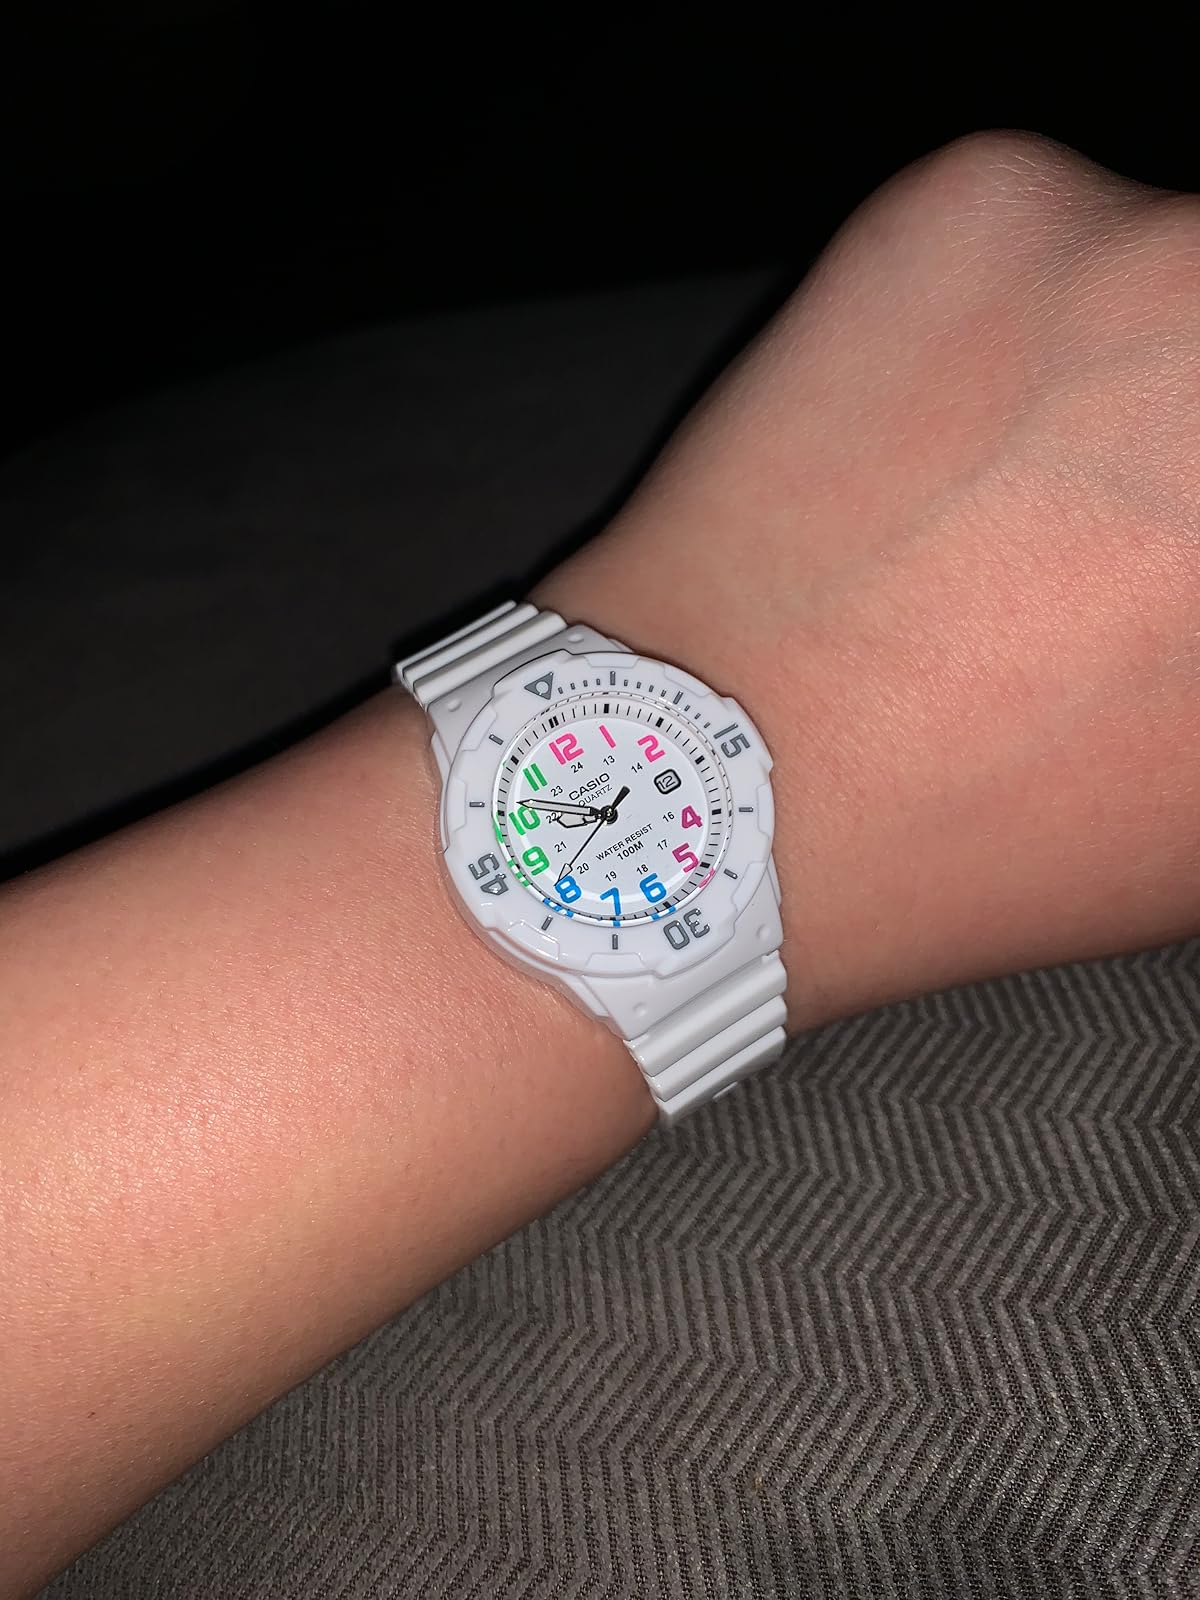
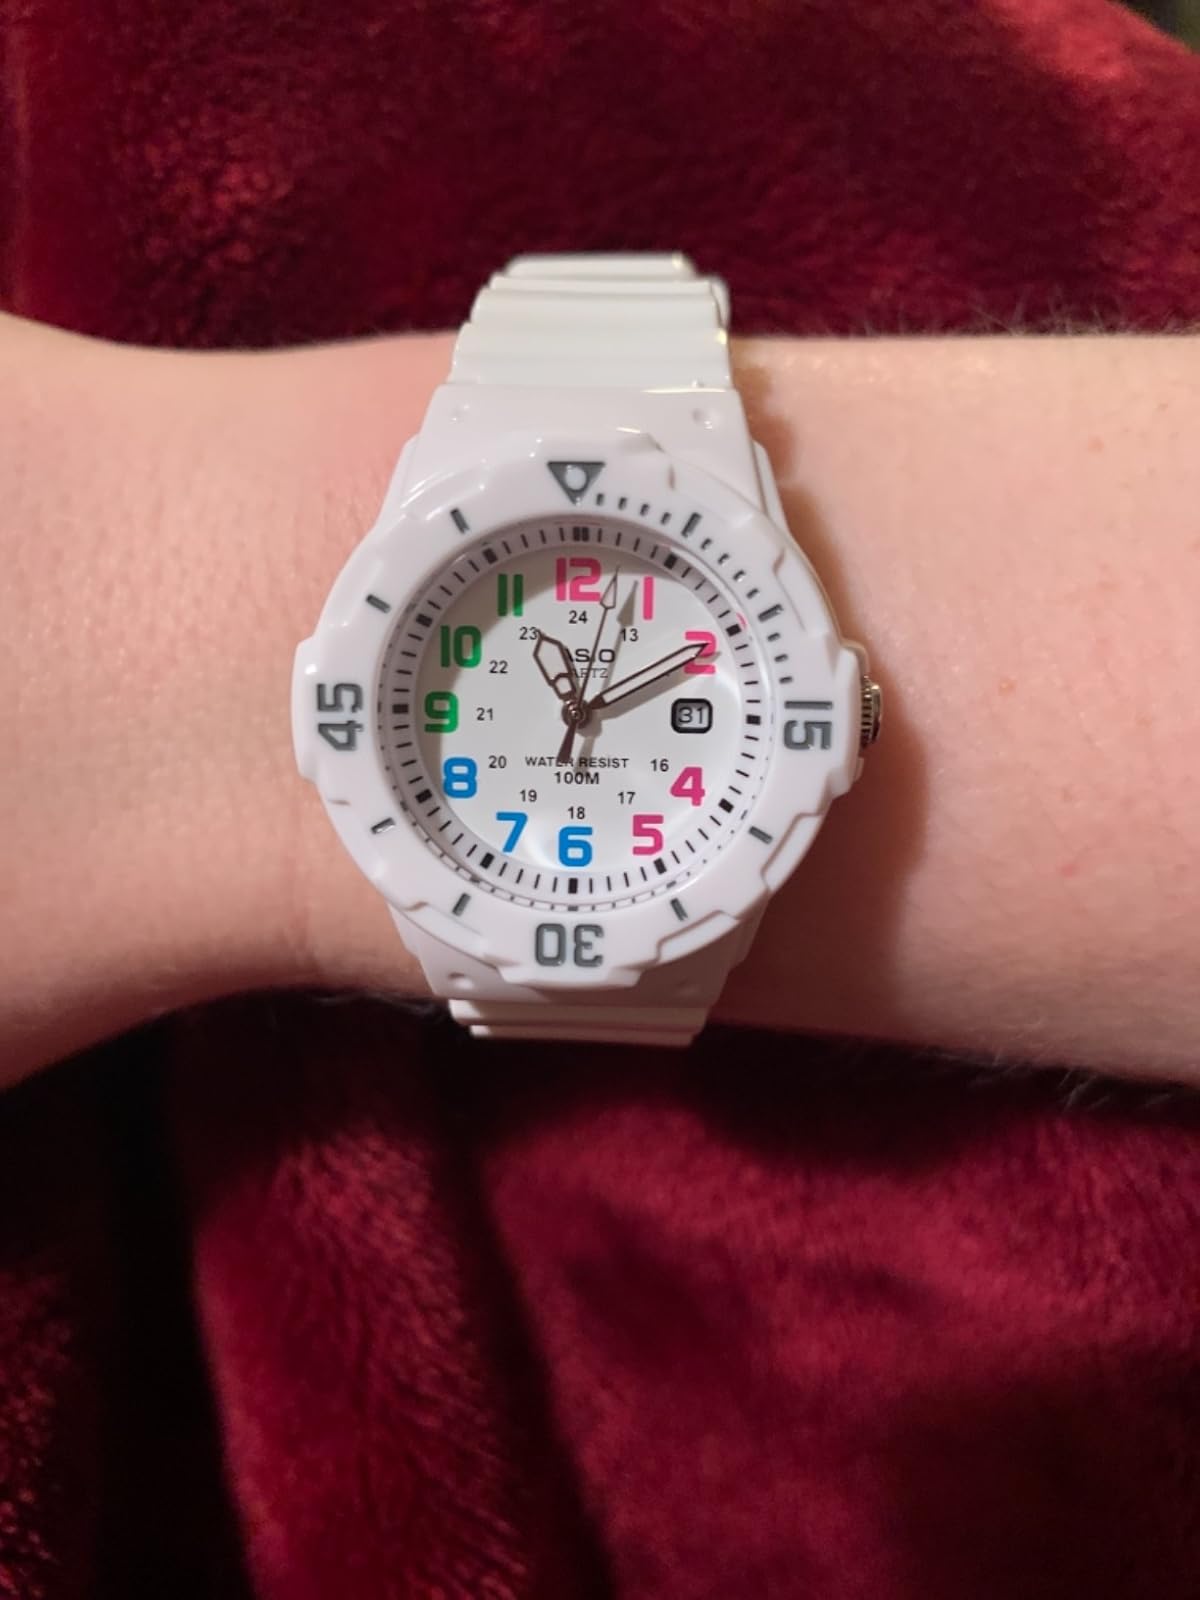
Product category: accessories_watch
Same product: yes